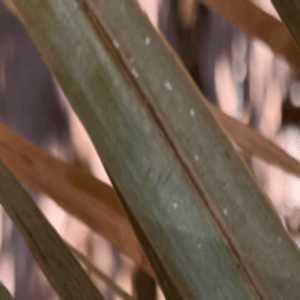
Label: Rachis Blight